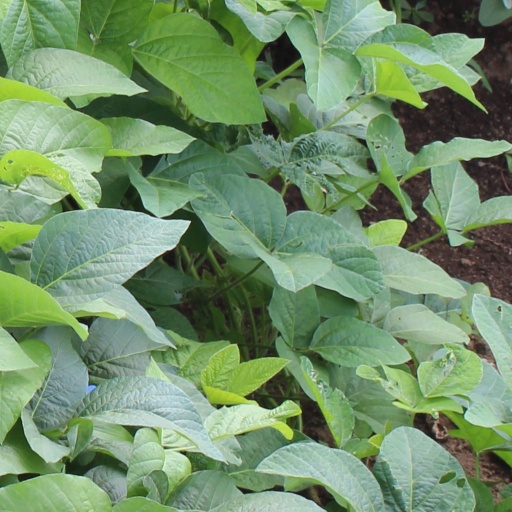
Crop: soybean